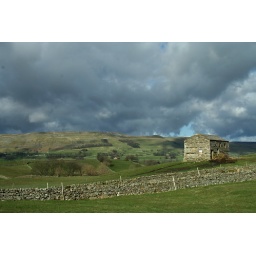
A field barn near Gayle